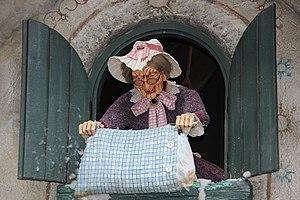
Dame Holle est un conte de fées germanique figurant parmi les Contes de l'enfance et du foyer des frères Grimm, où il occupe depuis la première édition la position nº 24.
Efteling est un parc d'attractions et complexe de loisirs néerlandais situé à Kaatsheuvel, au Brabant-Septentrional.